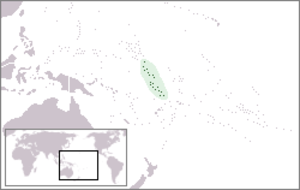
Les Îles Gilbert et Ellice, en anglais Gilbert and Ellice Islands, étaient une colonie britannique située dans l'océan Pacifique et formée de la réunion des protectorats des Îles Gilbert et des Îles Ellice le 12 janvier 1916.